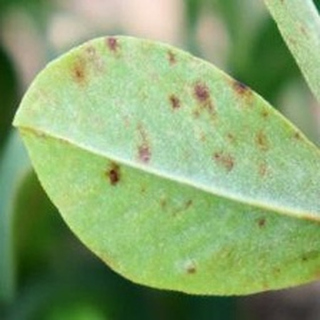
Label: groundnut_rust